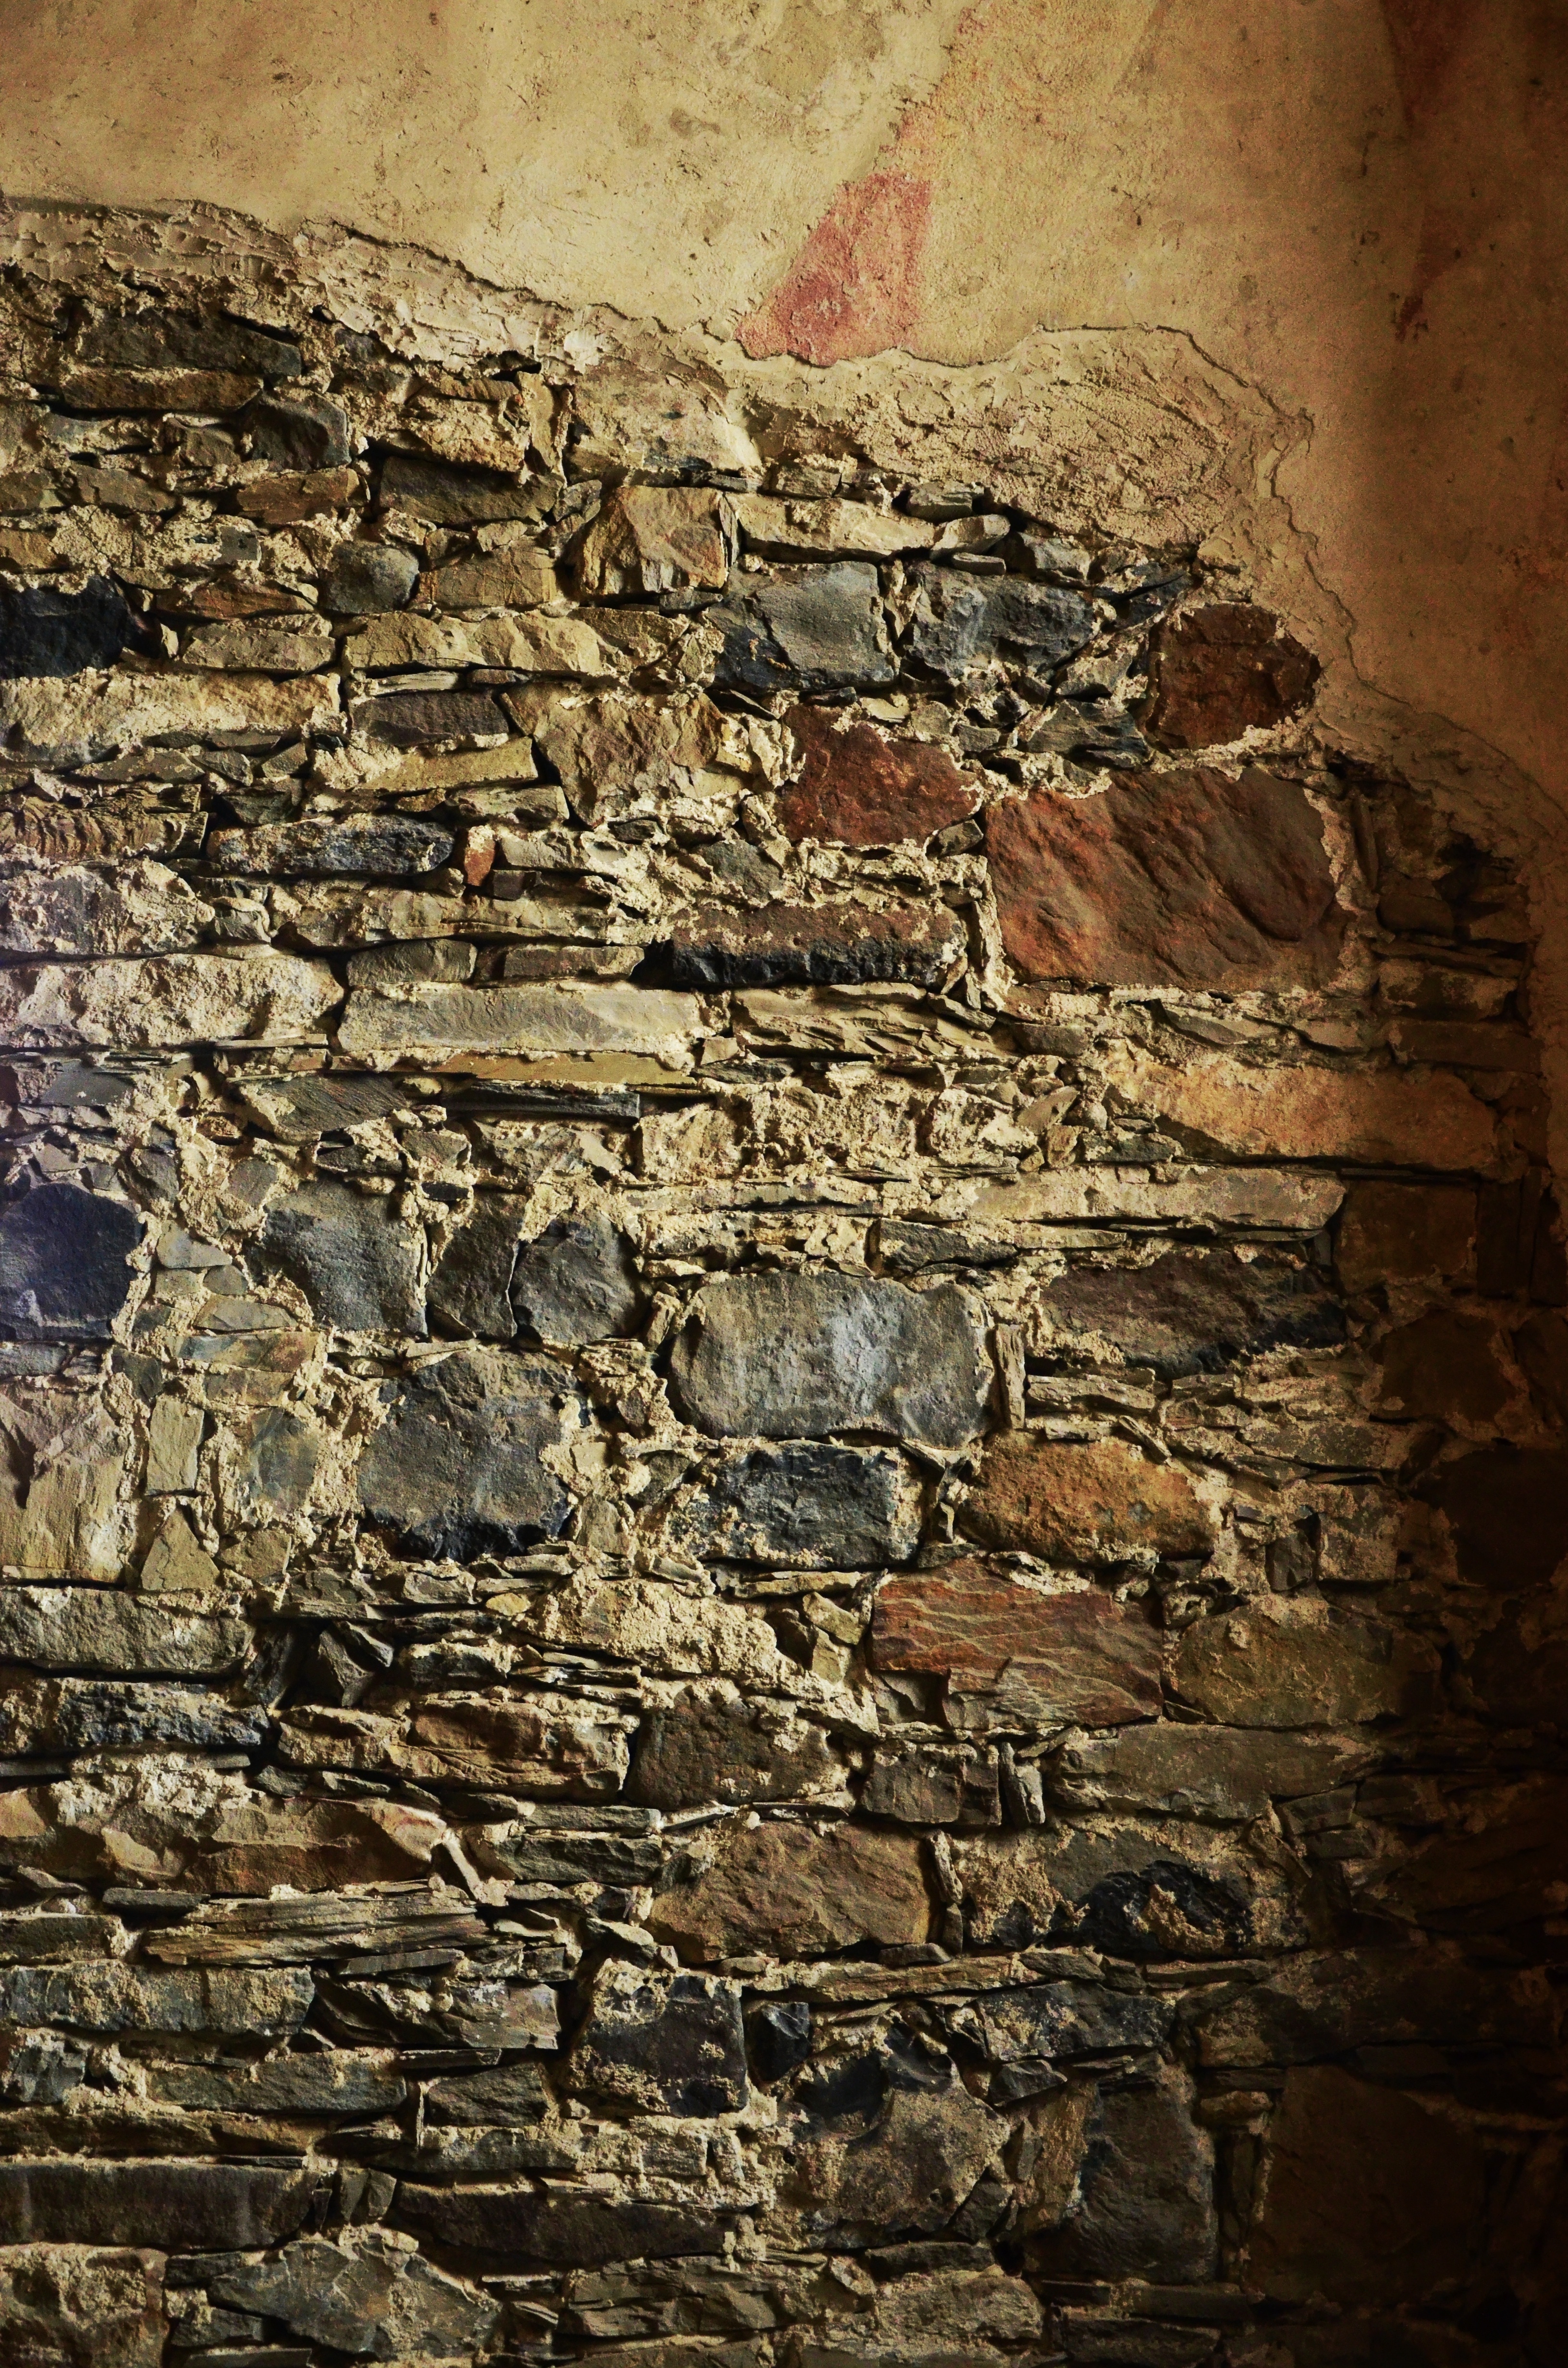
tree, rock, structure, wood, texture, trunk, old, wall, formation, pattern, soil, stone wall, colorful, brick, material, stones, background, geology, temple, ruins, masonry, natural stone, bricked, joints, natural stone wall, ancient history